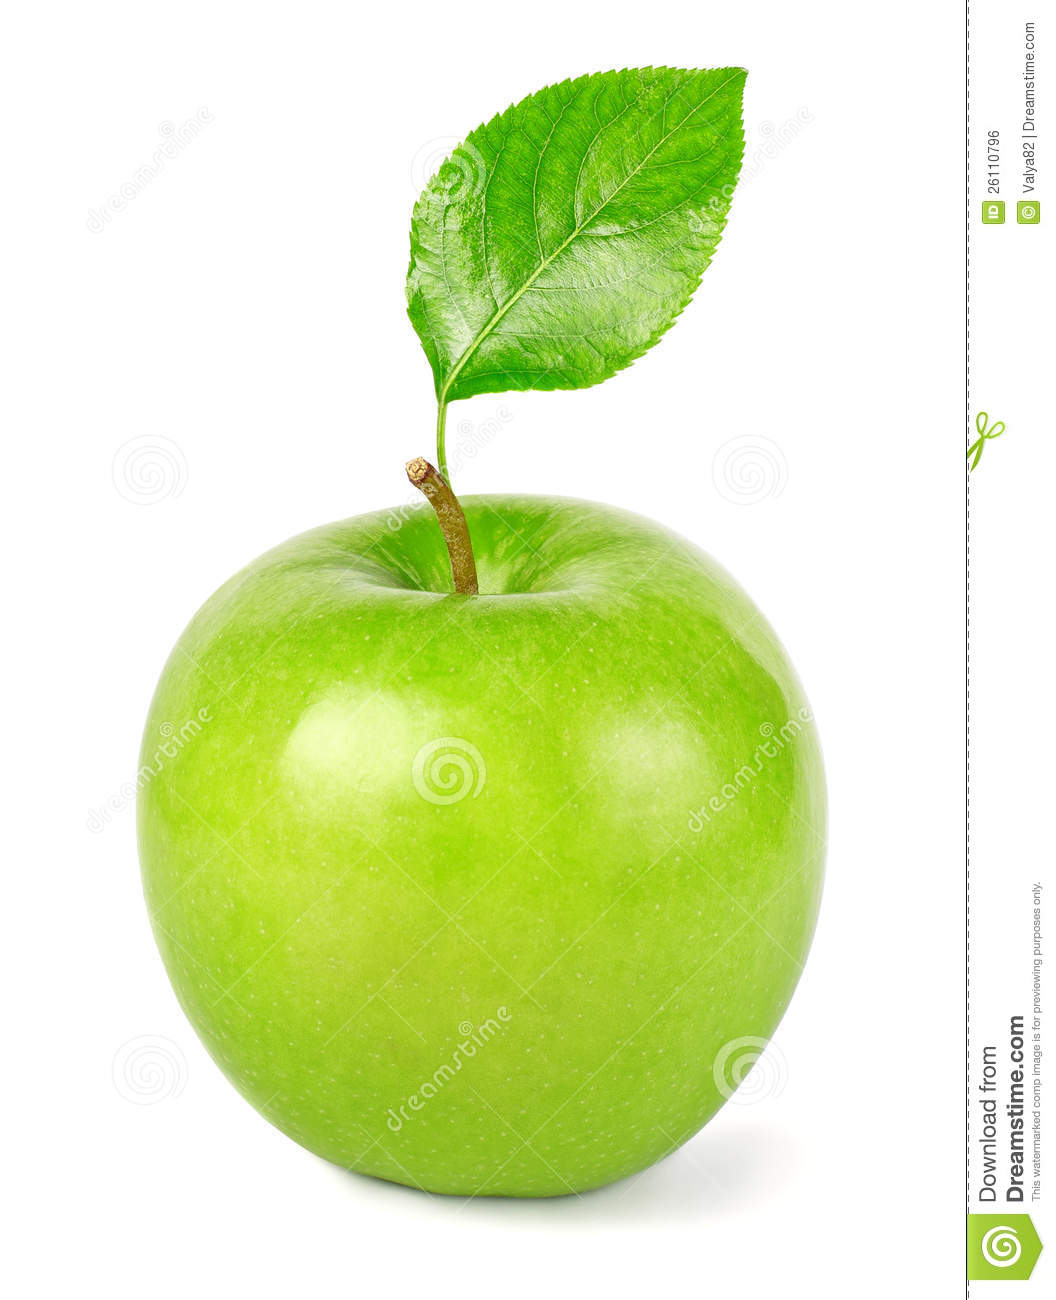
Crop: apple
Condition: healthy